Quincy Hall

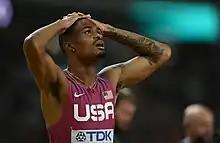
Hall at the 2023 World Championships in Budapest

Quincy Hall (born July 31, 1998) is an American track and field athlete who competes in the 400 metres and 400 m hurdles. He won the gold medal at the 2024 Summer Olympics in the 400 metres event.